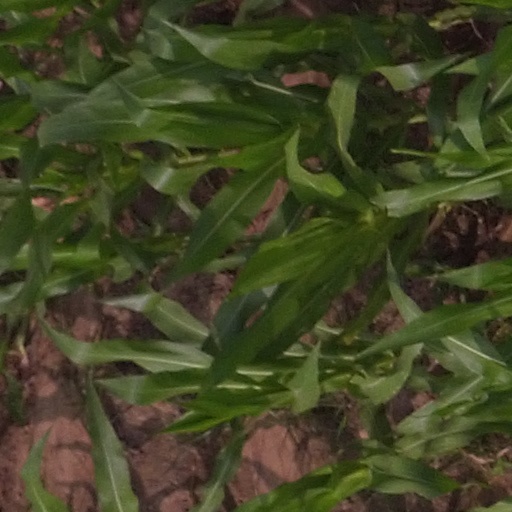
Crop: maize; corn